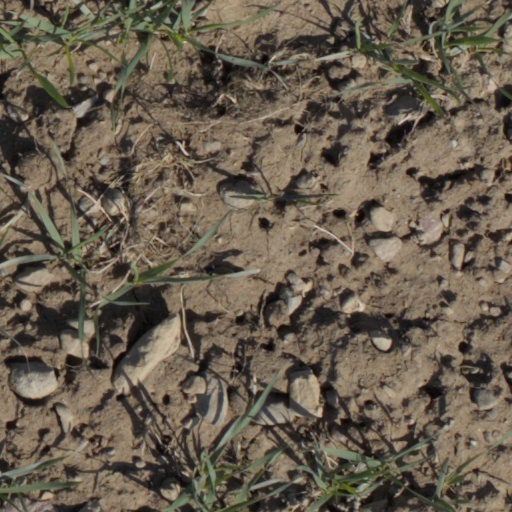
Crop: wheat